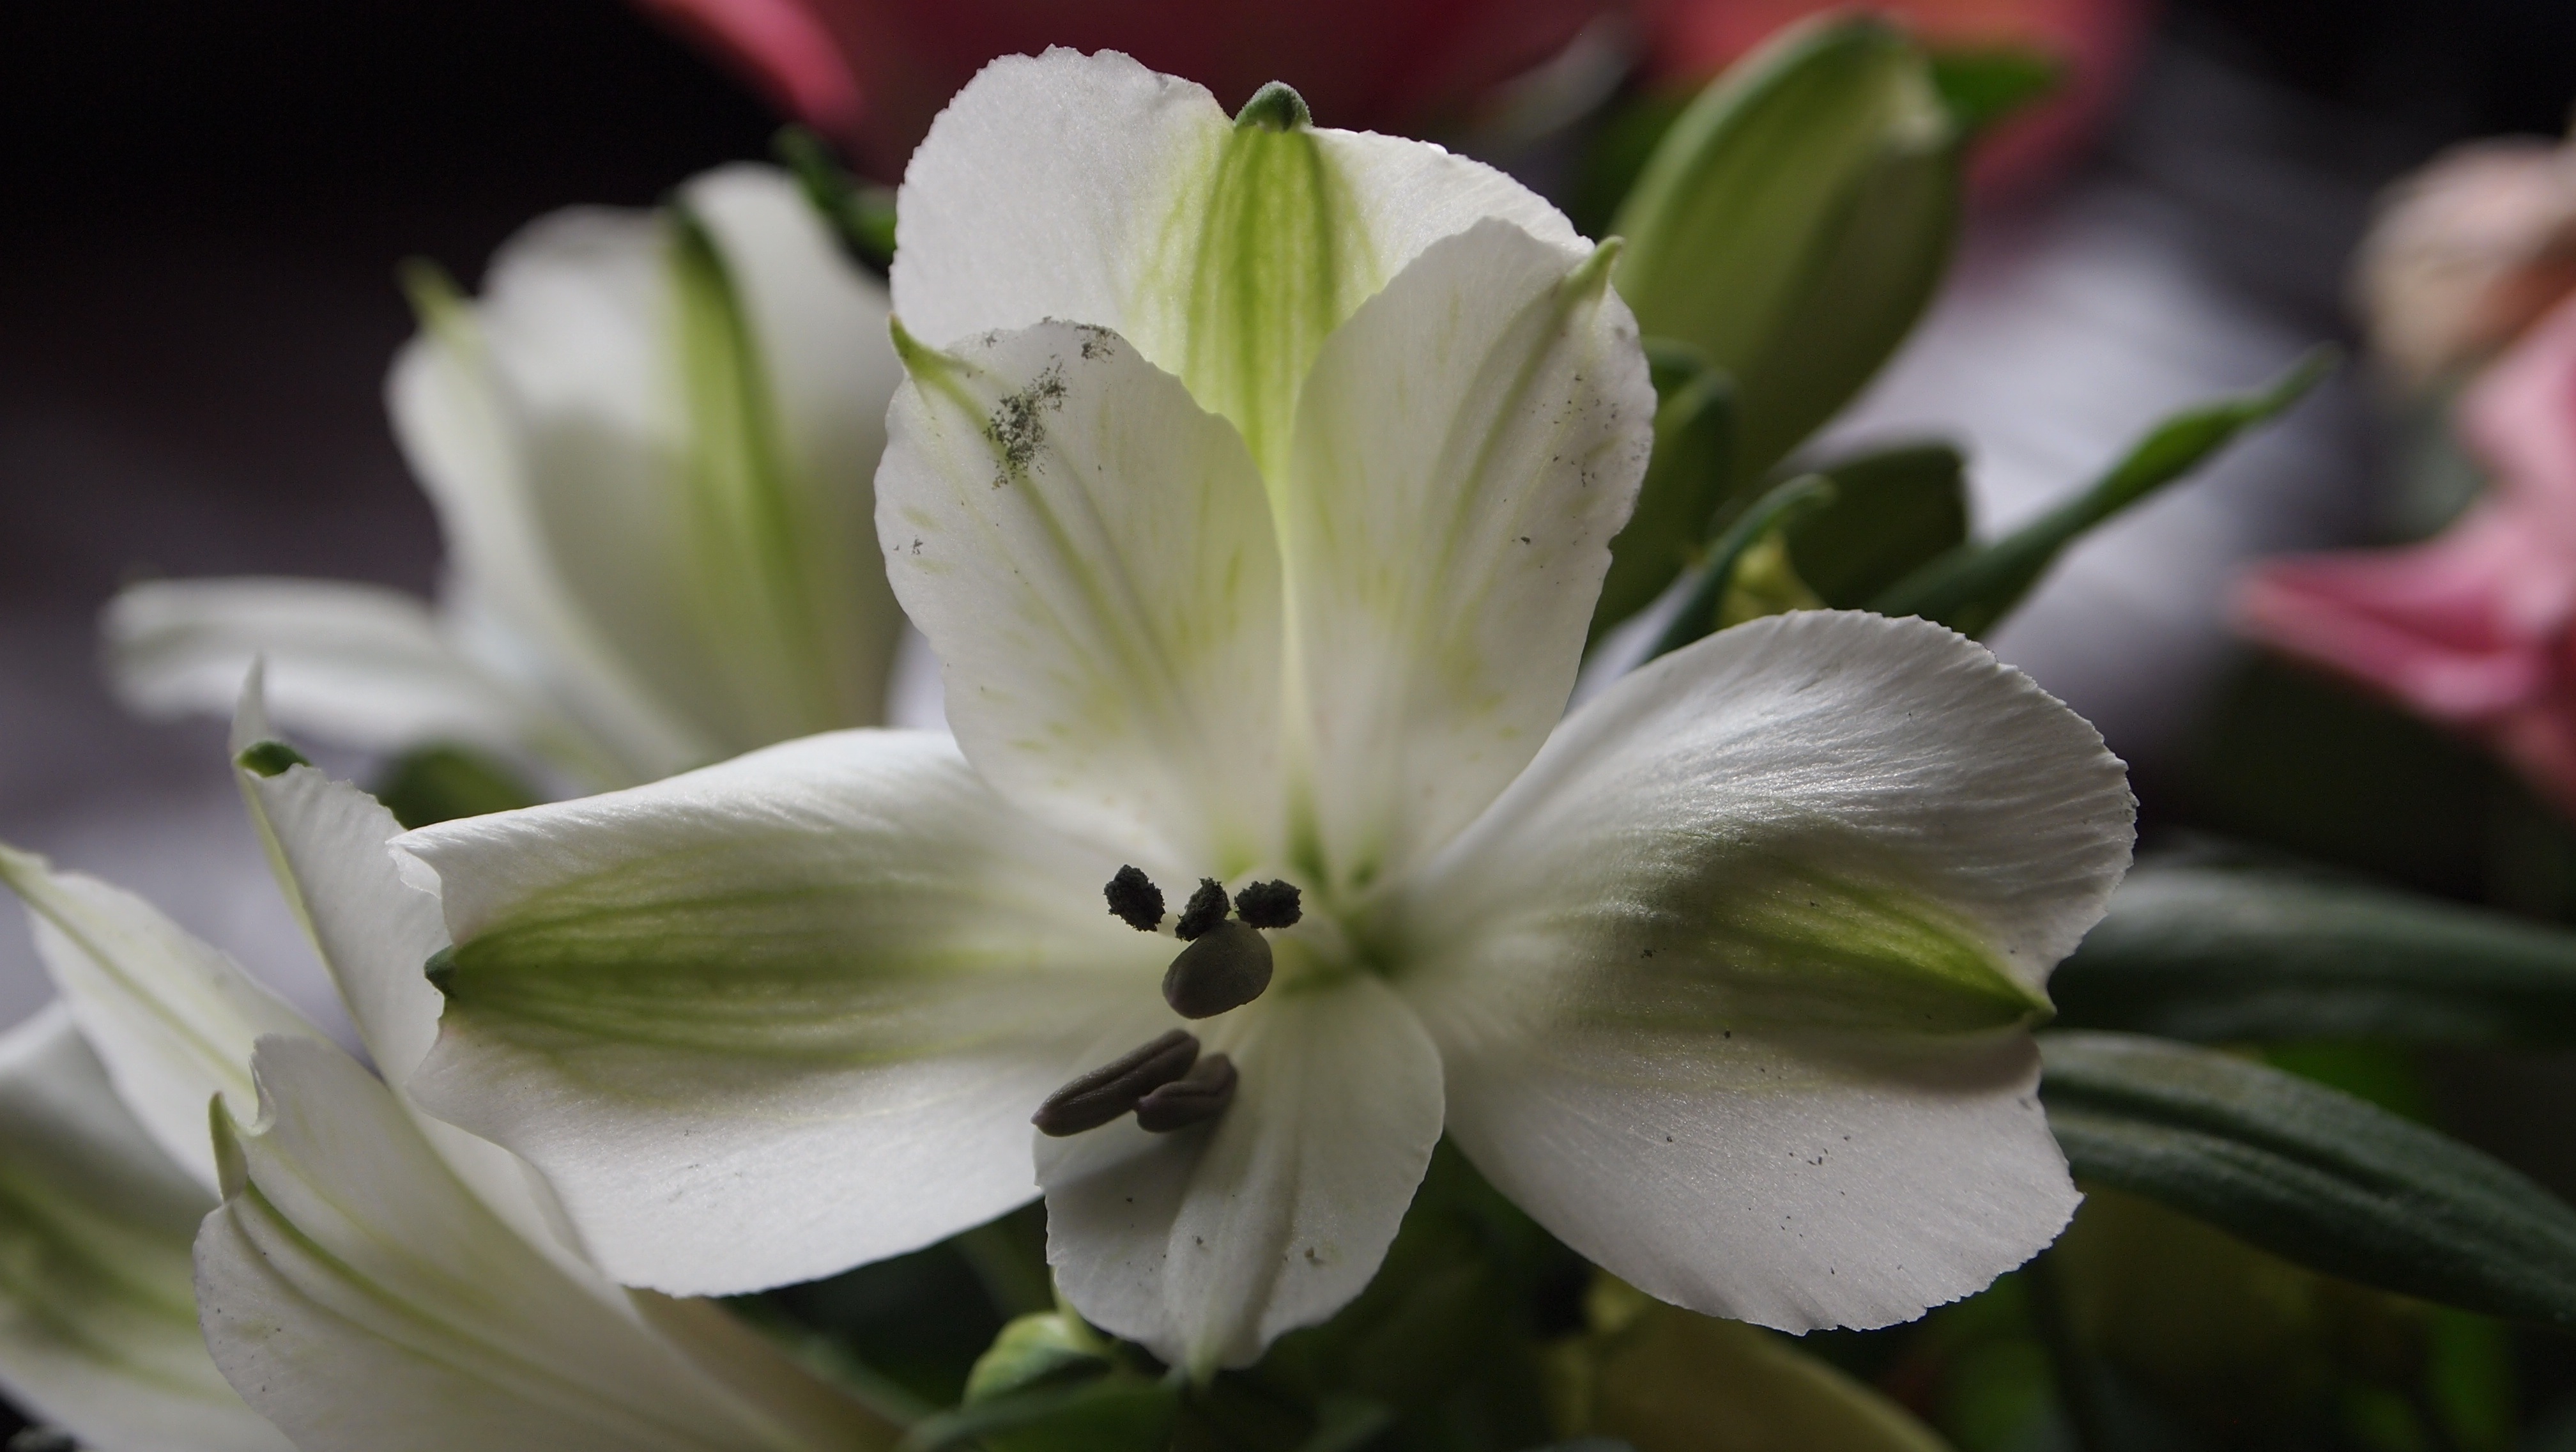
blossom, plant, white, flower, petal, heart, pollen, botany, flora, white flower, wildflower, flowers, close up, lily, stamens, macro photography, flowering plant, flowering stems, land plant, flower calyx